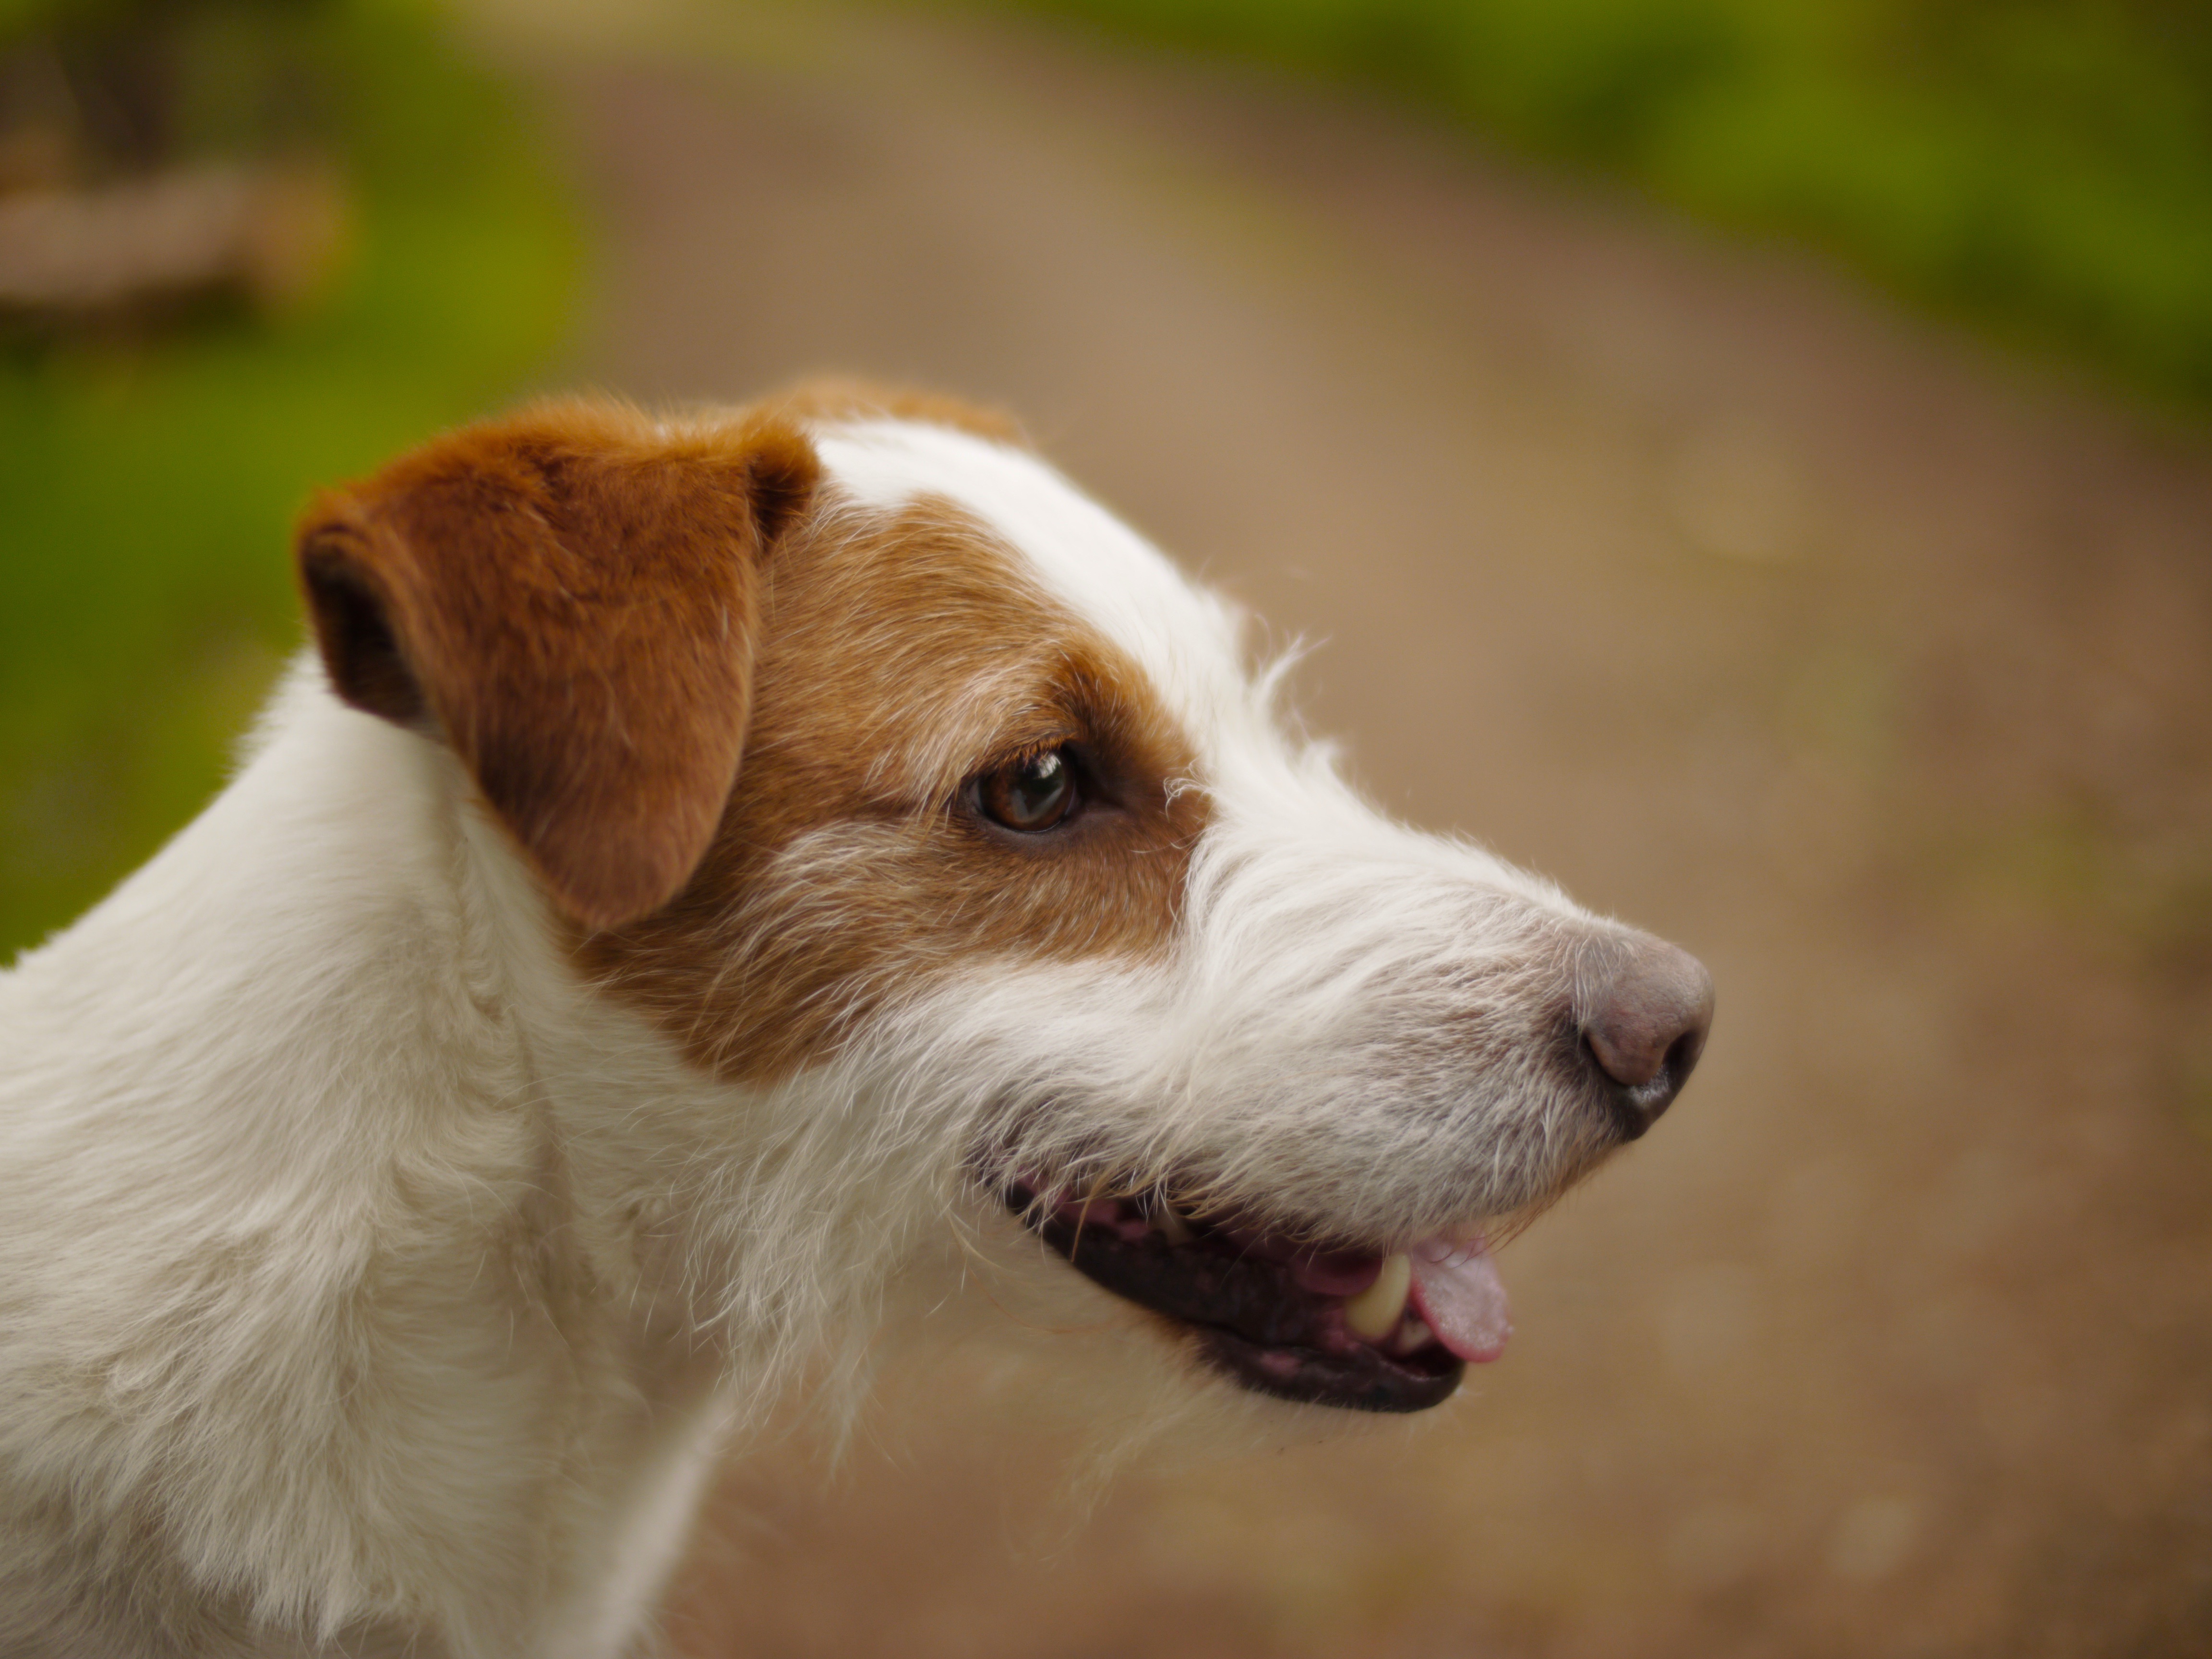
puppy, dog, animal, canine, pet, mammal, whiskers, vertebrate, dog breed, terrier, parson russell terrier, jack russell terrier, dog like mammal, russell terrier